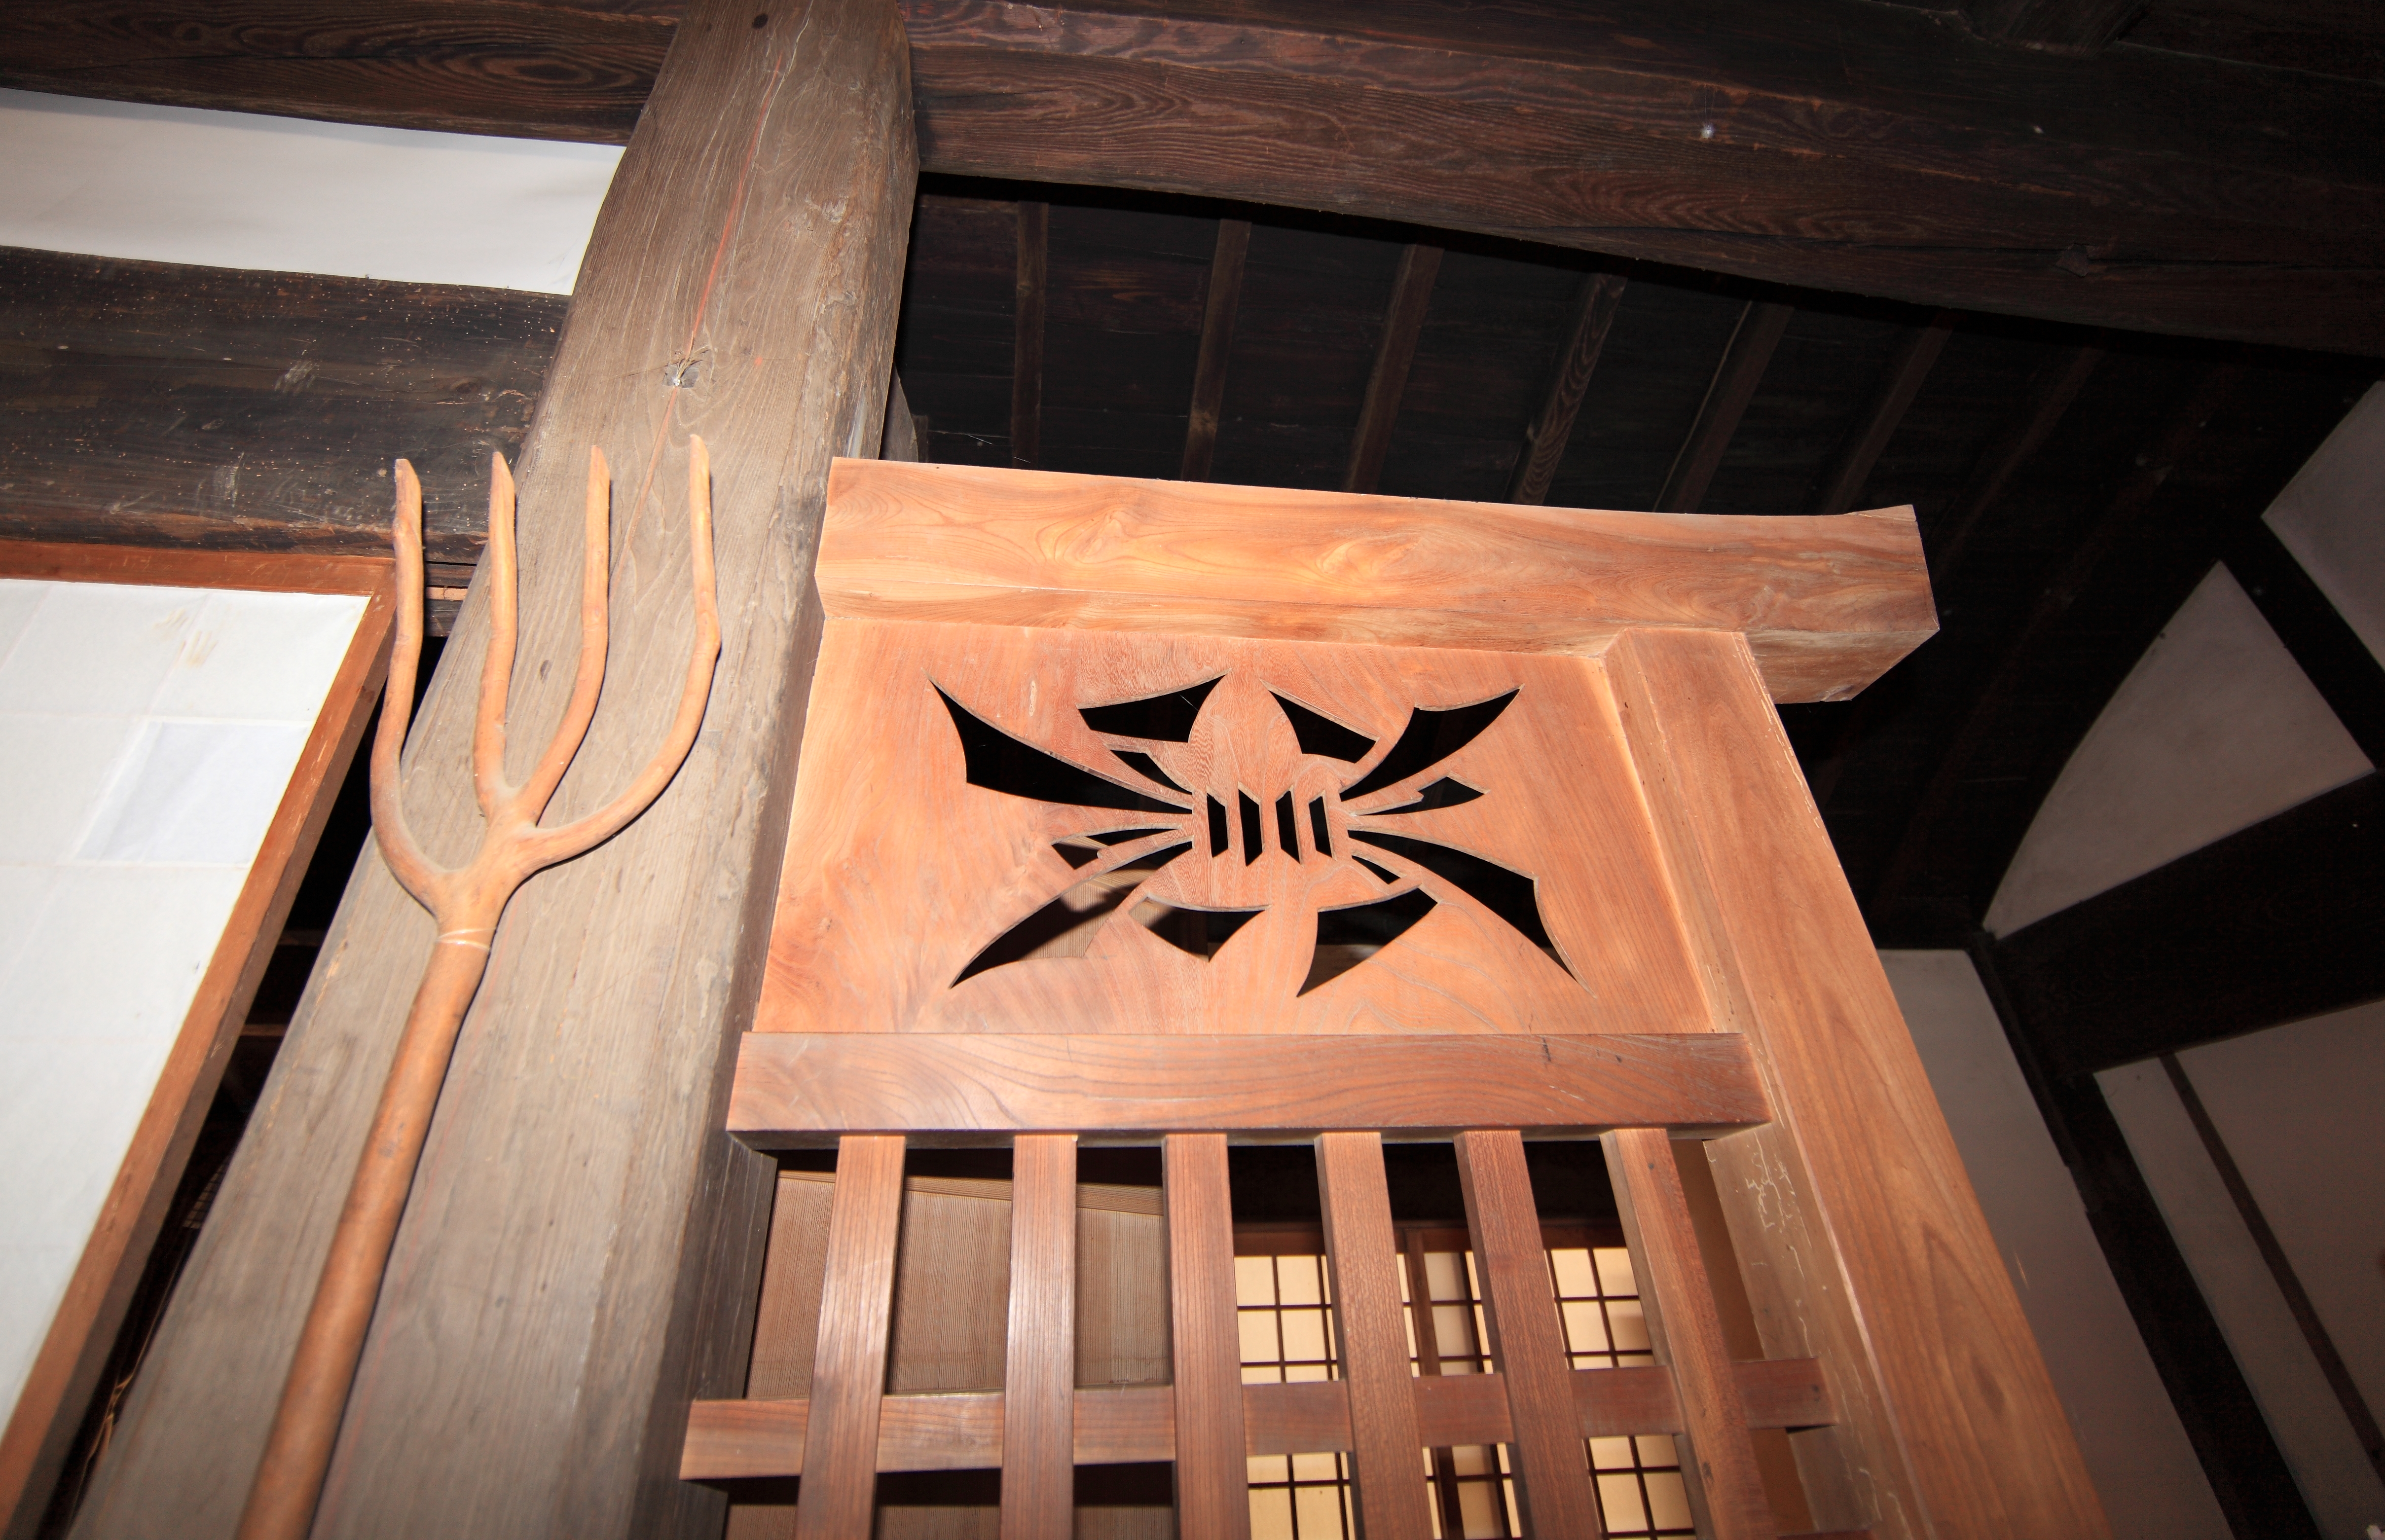
wood, house, interior, ceiling, high, museum, interior design, design, japanese, stairs, tochigi, 5d, style, hires, carving, markii, traditional, hi, res, resolution, sankokan, mashikomachi, hagagun